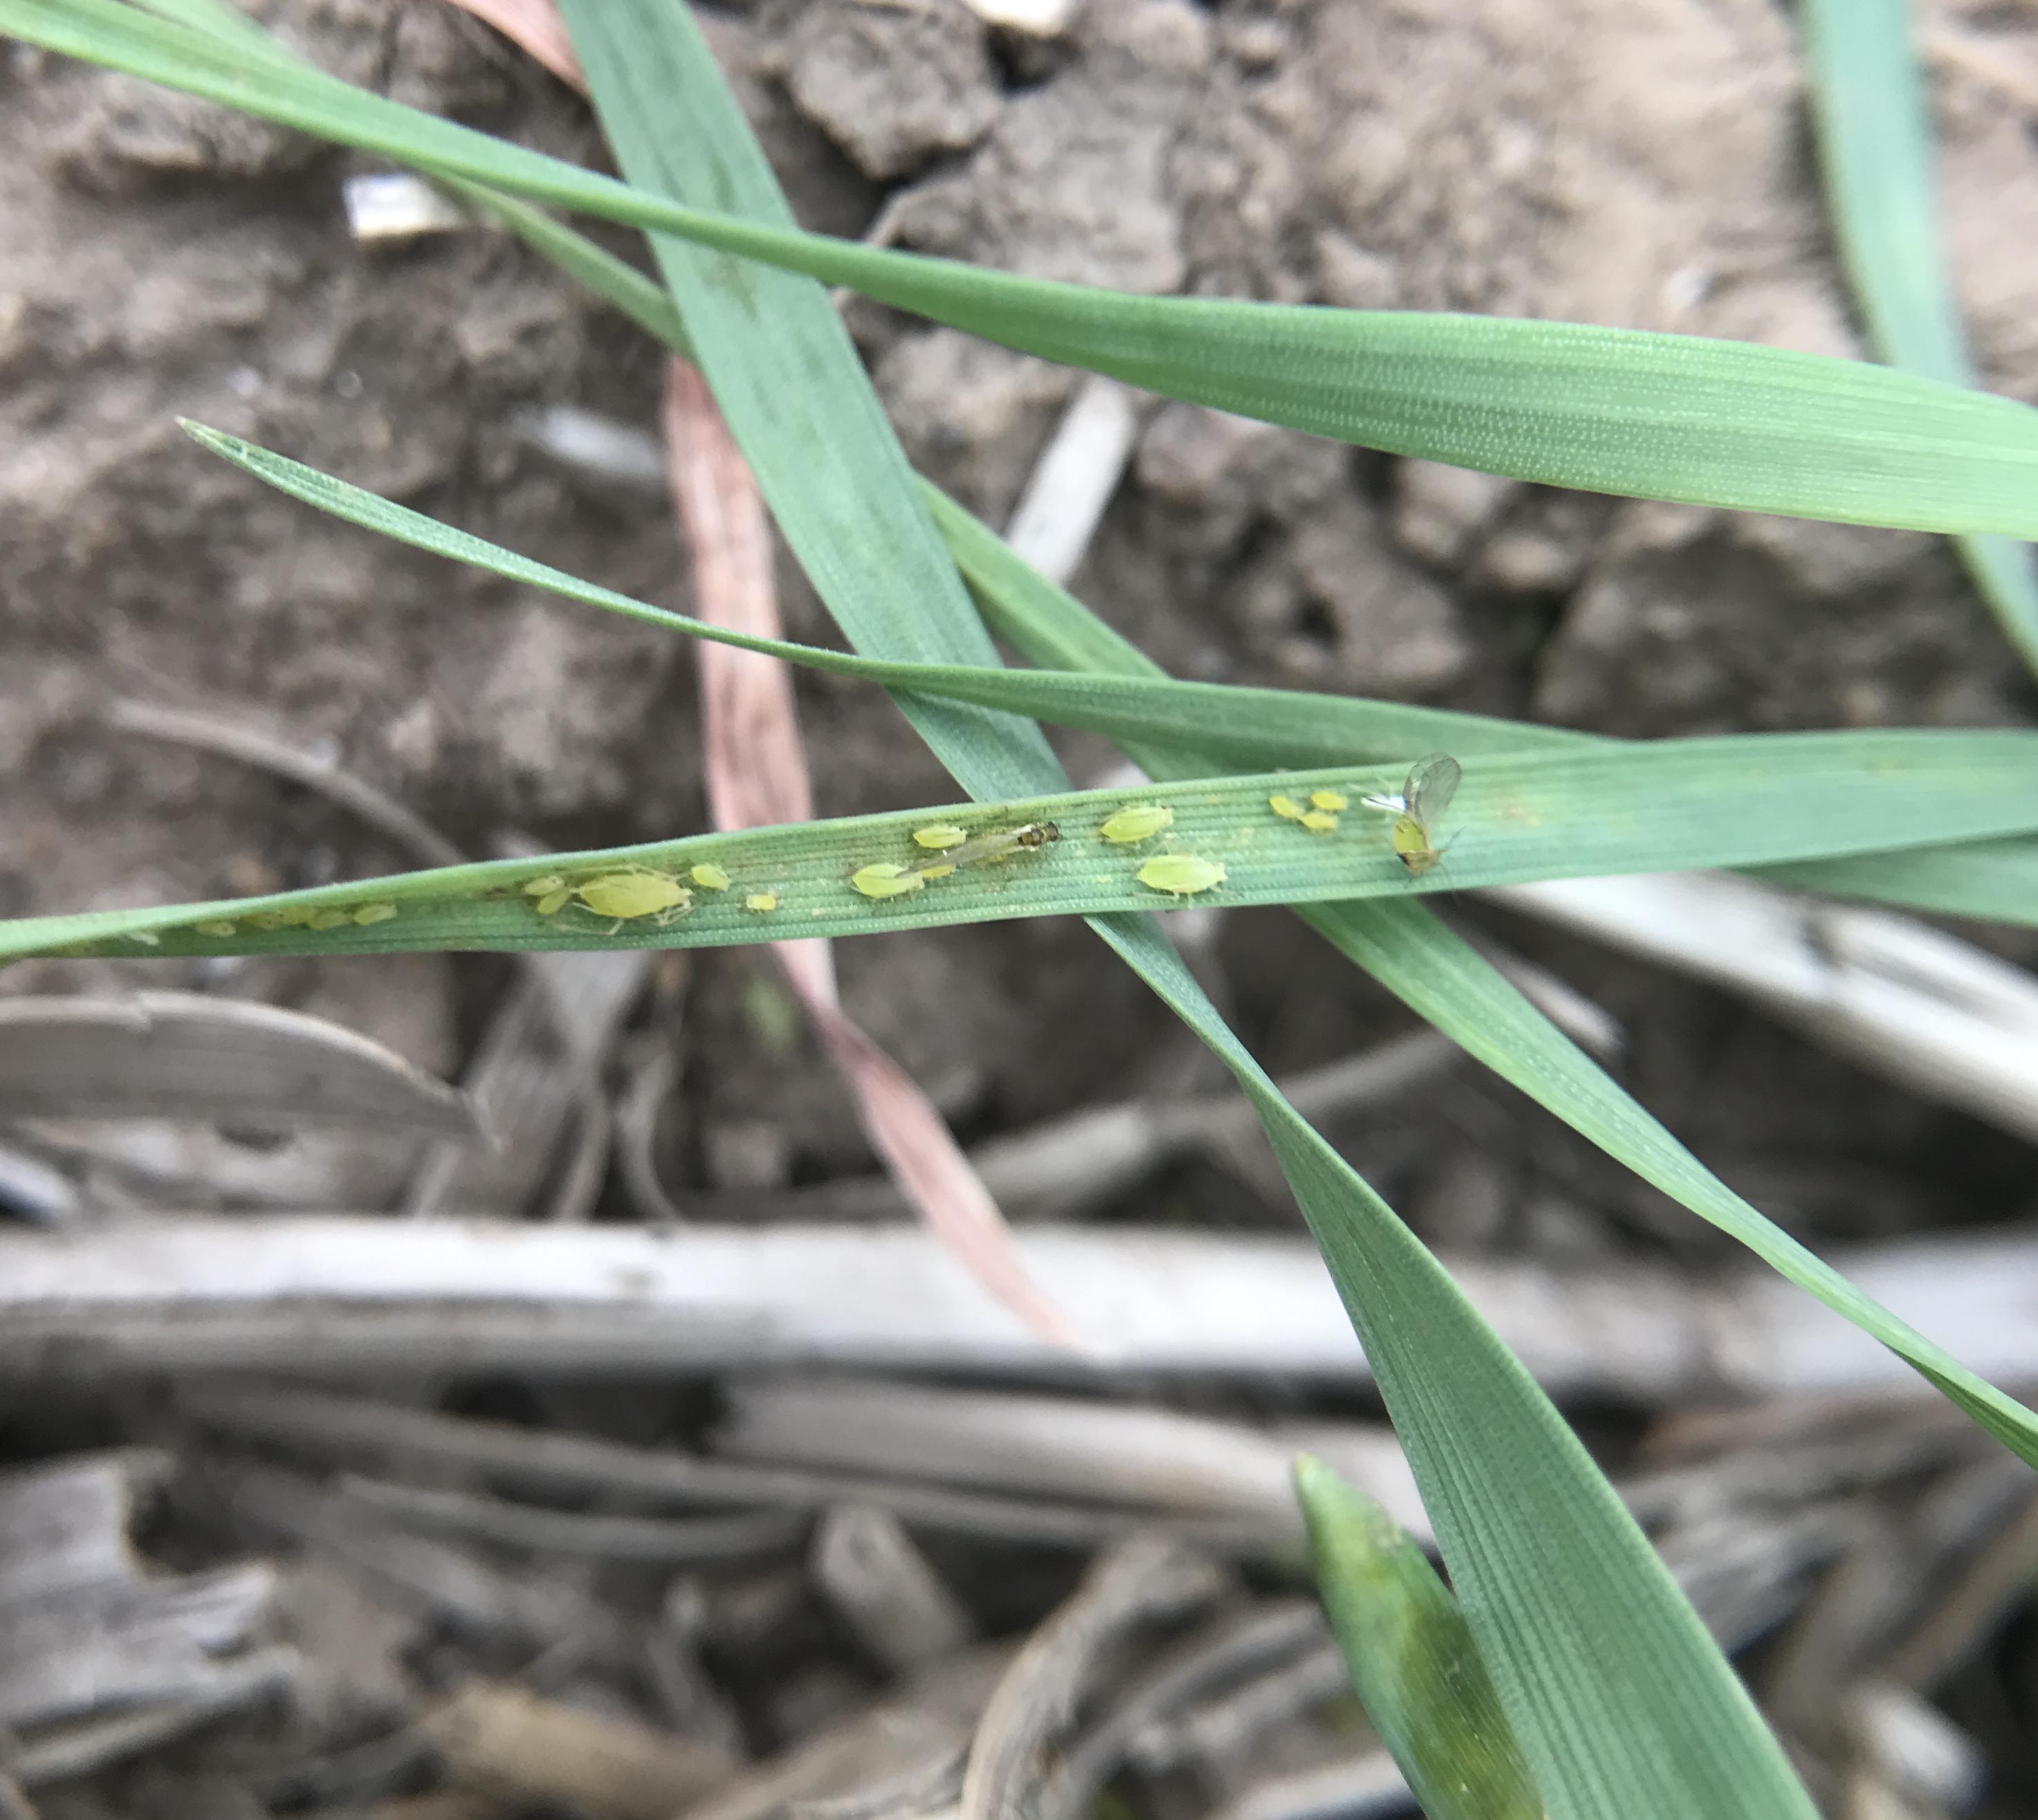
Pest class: cereal_grass_aphid